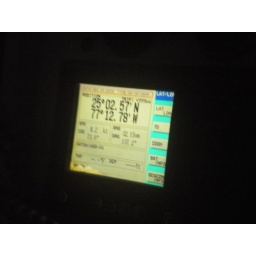
Our GPS location where we were stranded in the ocean after the boat broke down.